Answer in natural language. How many CoffeeMachines are visible in the scene? Choose between the following options: 1, 4, 0, 3 or 2
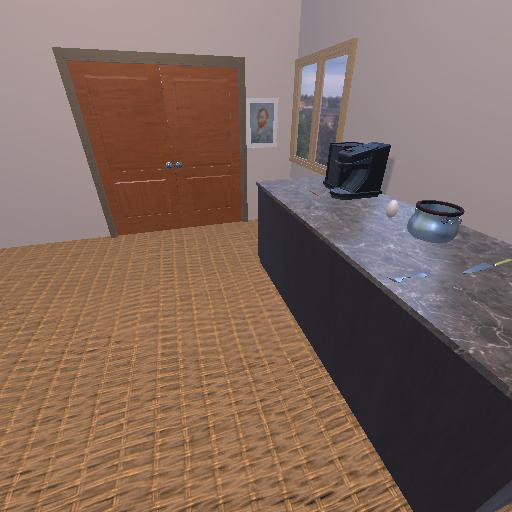
<answer>1</answer>